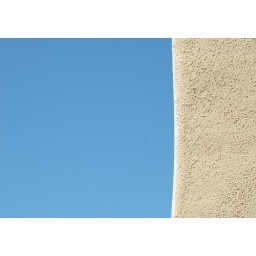
the side wall of our villa in cabo, and the incredible blue sky above (or in this case to the side).